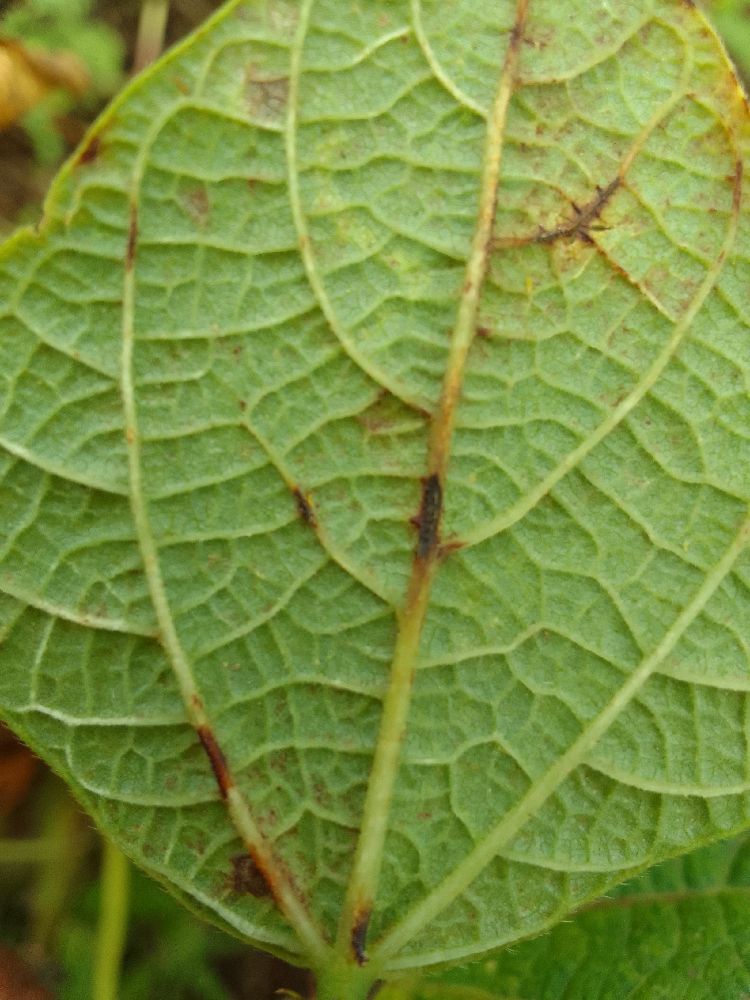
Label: anthracnose